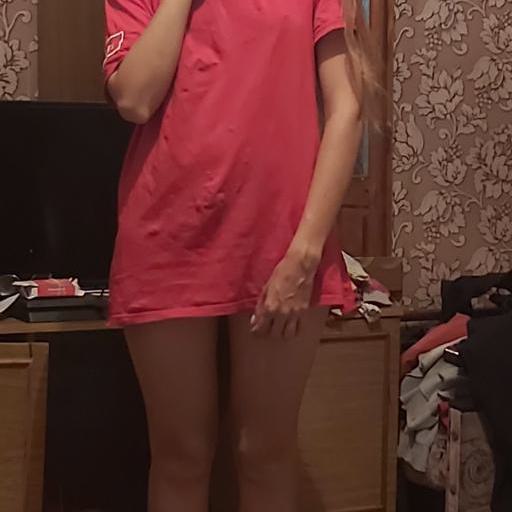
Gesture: no_gesture